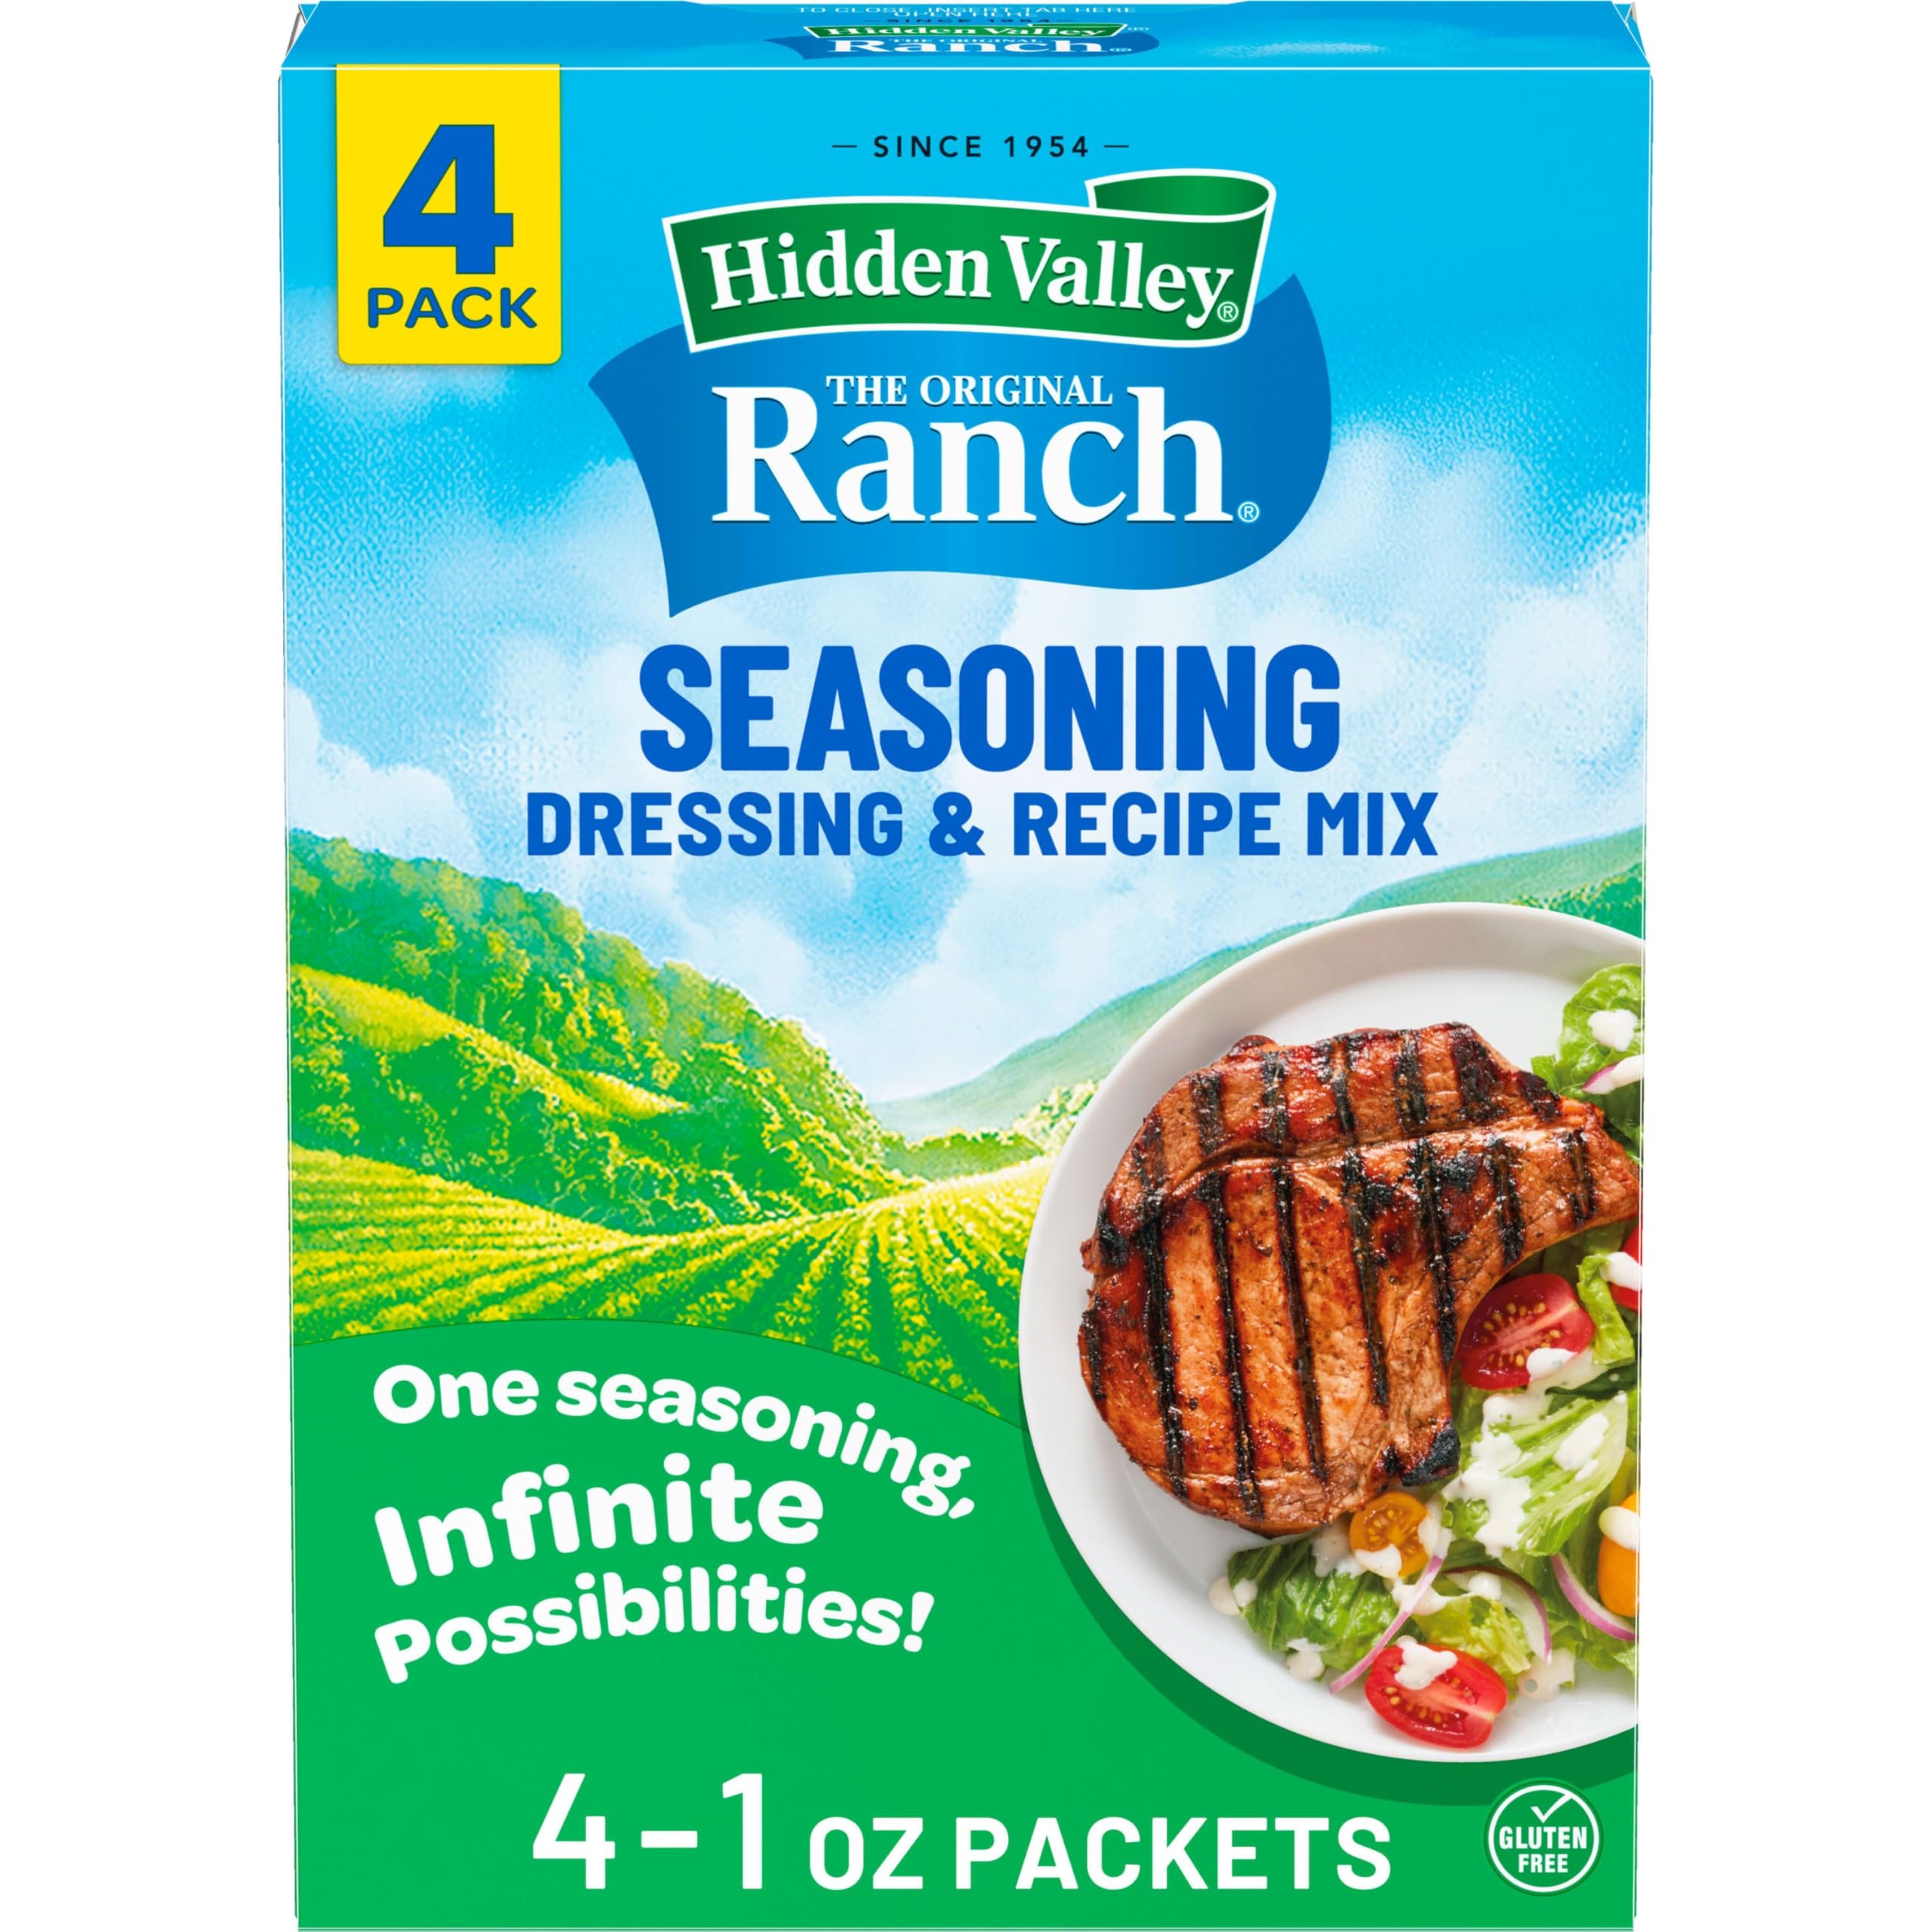
Item Name: Hidden Valley Original Ranch Seasoning, Dressing and Recipe Mix, 1 Ounce Each, 4 Count (Package May Vary)
Bullet Point 1: ORIGINAL RANCH: With a creamy blend of herbs and spices, keep your friends and family wanting more with Hidden Valley Original Ranch Salad Dressing & Seasoning Mix made with no preservatives; package may vary
Bullet Point 2: DIP & DRESSING: Create a zesty homemade dip when you combine with sour cream, perfect with veggies and crackers or combine with milk or mayonnaise for a delicious Ranch salad dressing,
Bullet Point 3: SEASON: Sprinkle the dry mix like a seasoning over fish, meats, or potatoes to put a twist on everyday creations or family recipes,
Bullet Point 4: GLUTEN FREE & KETO-FRIENDLY: Perfect for backyard BBQs and parties, this gluten free and keto-friendly Ranch seasoning is as tasty as it is versatile - use it as an everyday condiment for burgers, sandwiches and wraps or as a salad topping,
Bullet Point 5: QUICK & EASY: Use Hidden Valley Original Ranch Salad Dressing & Seasoning Mix as your weeknight secret weapon- add instant flavor to any meal the whole family will love
Value: 0.35
Unit: Ounce

Price: 6.14